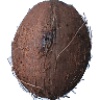
Label: Cocos 1